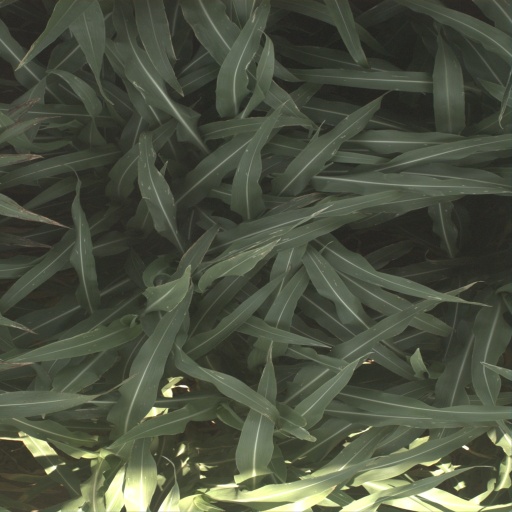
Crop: sorghum